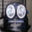
Label: lamp